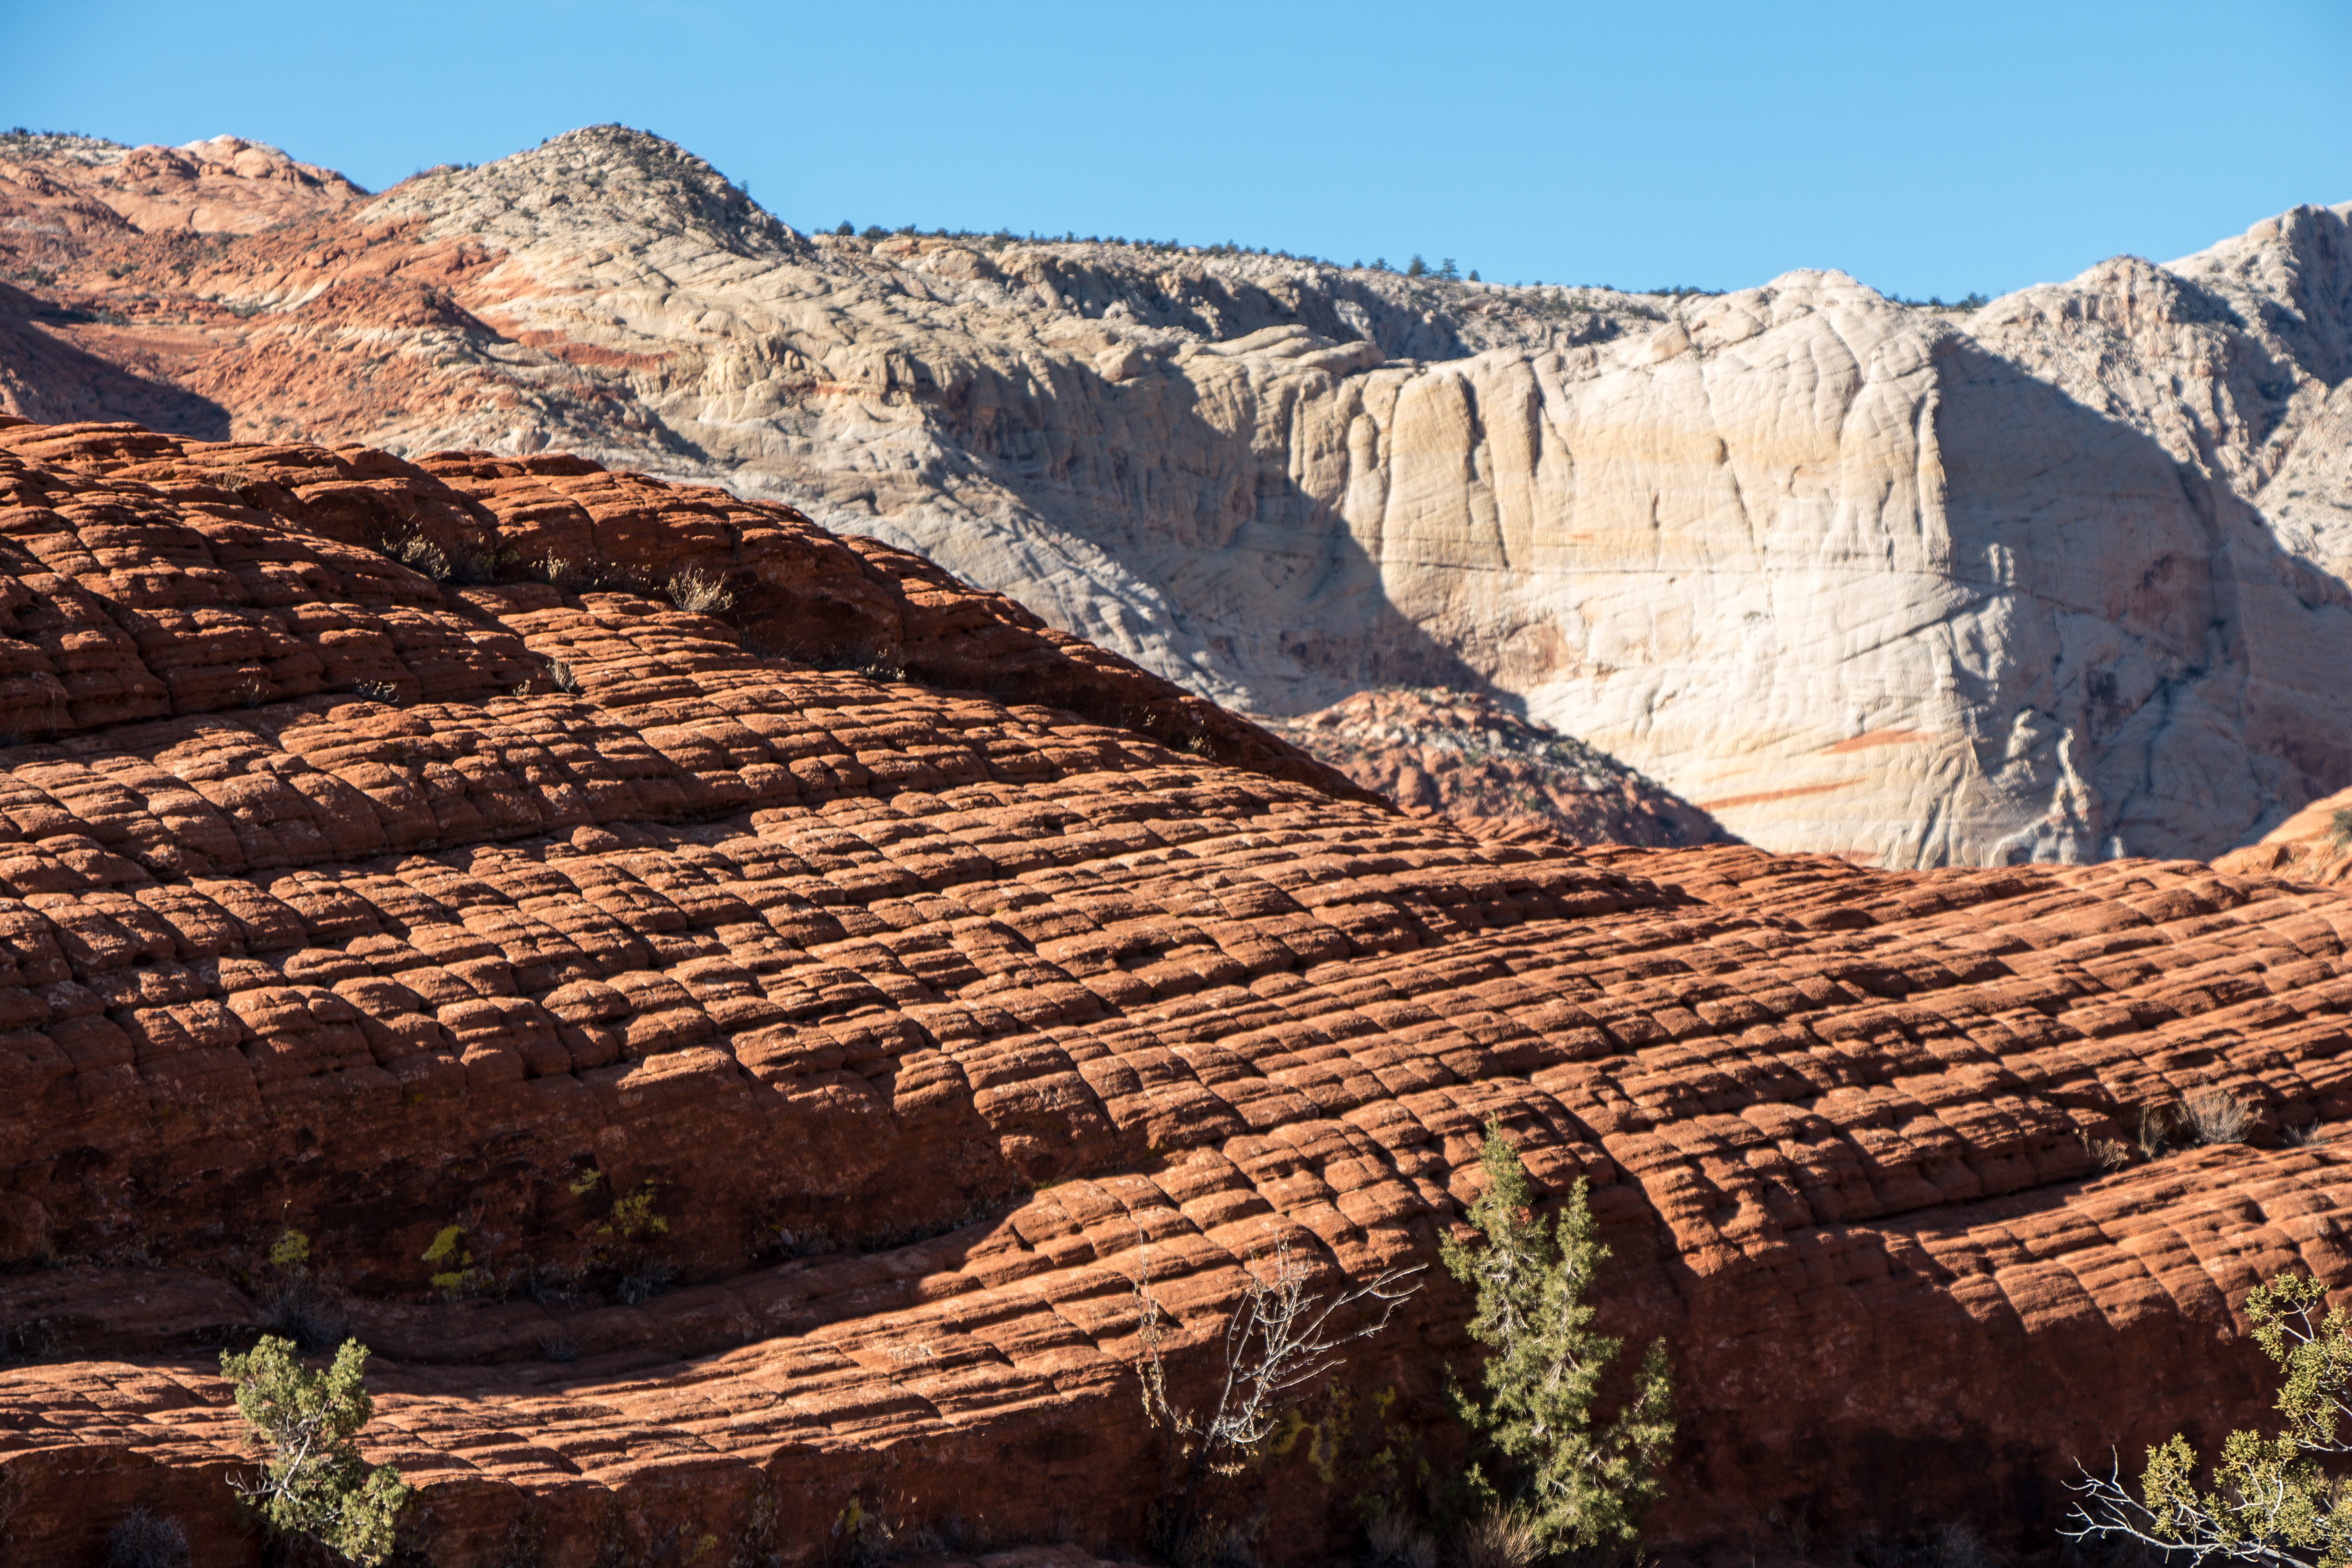
landscape, nature, outdoor, rock, wilderness, mountain, snow, sun, hiking, desert, adventure, wind, sandstone, valley, formation, arch, red, scenic, park, usa, soil, landmark, canyon, tourism, terrain, national park, bryce, south, national, geology, cliffs, utah, badlands, plateau, limestone, inspiration, famous, hoodoo, ecosystem, southwest, wadi, butte, landform, snow canyon, natural environment, geographical feature, mountainous landforms